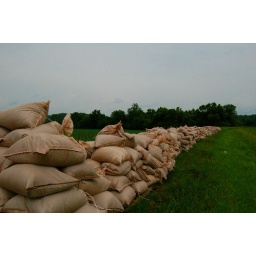
sand bags from the recent floods in hartsburg, mo